Shimo-Akatsuka Station

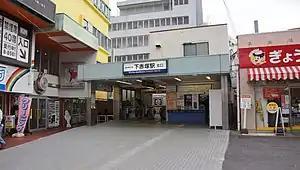
The north entrance in April 2016

is a railway station on the Tobu Tojo Line in Itabashi, Tokyo, Japan, operated by the private railway operator Tobu Railway.